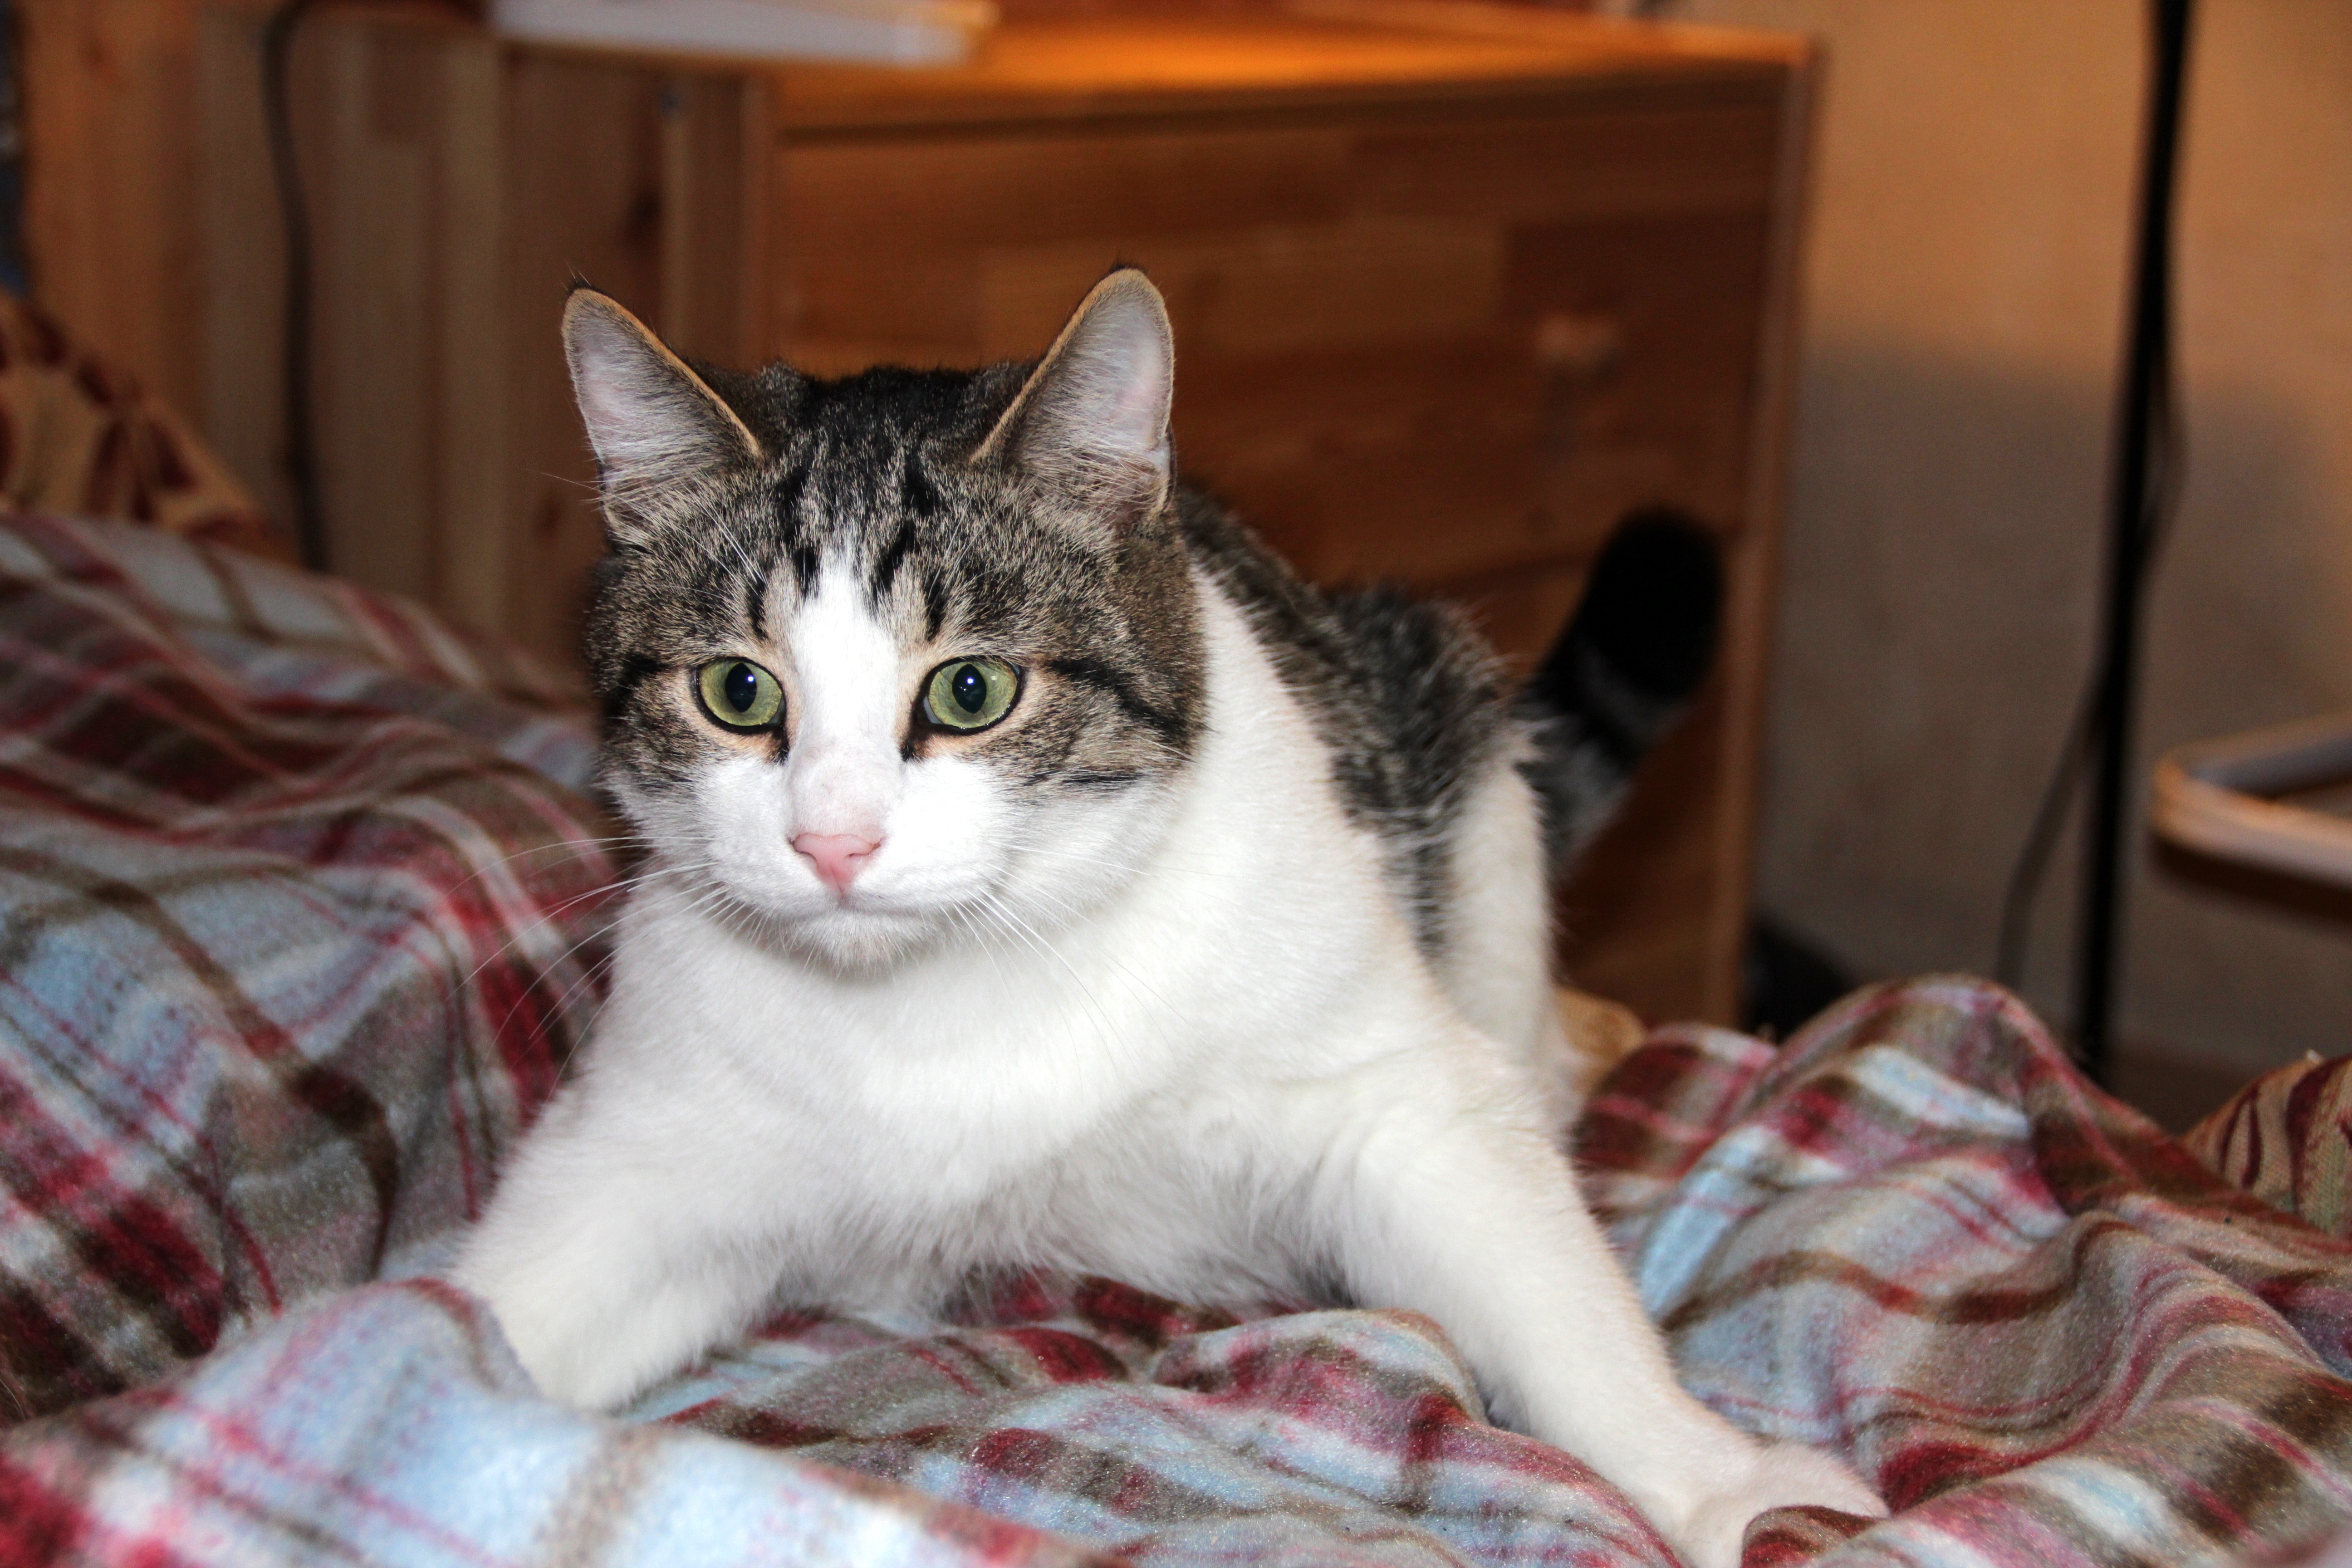
white, animal, cute, pet, fur, portrait, kitten, cat, mammal, closeup, striped, quilt, pets, cats, whiskers, grey, animals, little, vertebrate, funny, views, european shorthair, cat person, small to medium sized cats, cat like mammal, domestic short haired cat, american shorthair